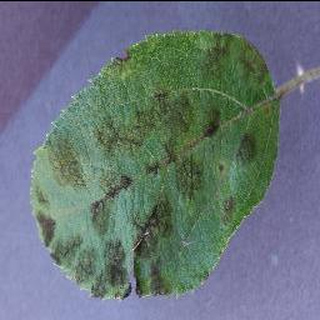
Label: apple_apple_scab